First Battle of Komárom (1849)

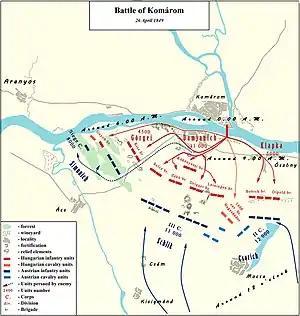
Map of the Battle of Komárom, 26 April 1849

In accordance with Feldzeugmeister Ludwig von Welden's orders as outlined above, the Imperial troops completed their evacuation of Pest on 23 April, whereupon General Lajos Aulich and his Hungarian II Corps entered the city on 25 April. Welden ordered Major General Franz Wyss to move his brigade to Tata, Major General Franz de Paula Gundaccar II von Colloredo-Mannsfeld to have his brigade retreat from Esztergom to Dorog, and Schwarzenberg's division to move from Buda to Esztergom, thus withdrawing all Austrian troops from the region of the Danube Bend (except the garrison of Buda under Major General Heinrich Hentzi) and concentrating them around and near Komárom, to be available in the event of a battle at Komárom. Welden had finally understood that the Hungarian forces east of Pest (Aulich's II Corps) were not so overwhelming as to be a real threat to the imperials if they retreated from their secure positions in Pest and the Danube Bend towards Komárom. This is why they could concentrate around Komárom, to resist the main Hungarian force preparing to attack them there. But Görgei hoped that his deception plan was still working, which is why he ordered the crossing of the Danube to attack the Austrians concentrated there, hoping to use his supposed numerical superiority to destroy them, and thereby to encircle those forces which he thought were still in the Danube Bend. He was warned by his chief of general staff Colonel József Bayer, among others, that crossing south of the Danube was a very risky plan, but Görgei would not change his mind.